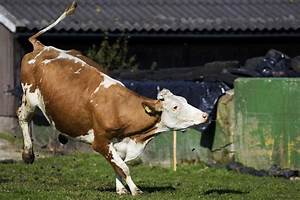
Label: mucca